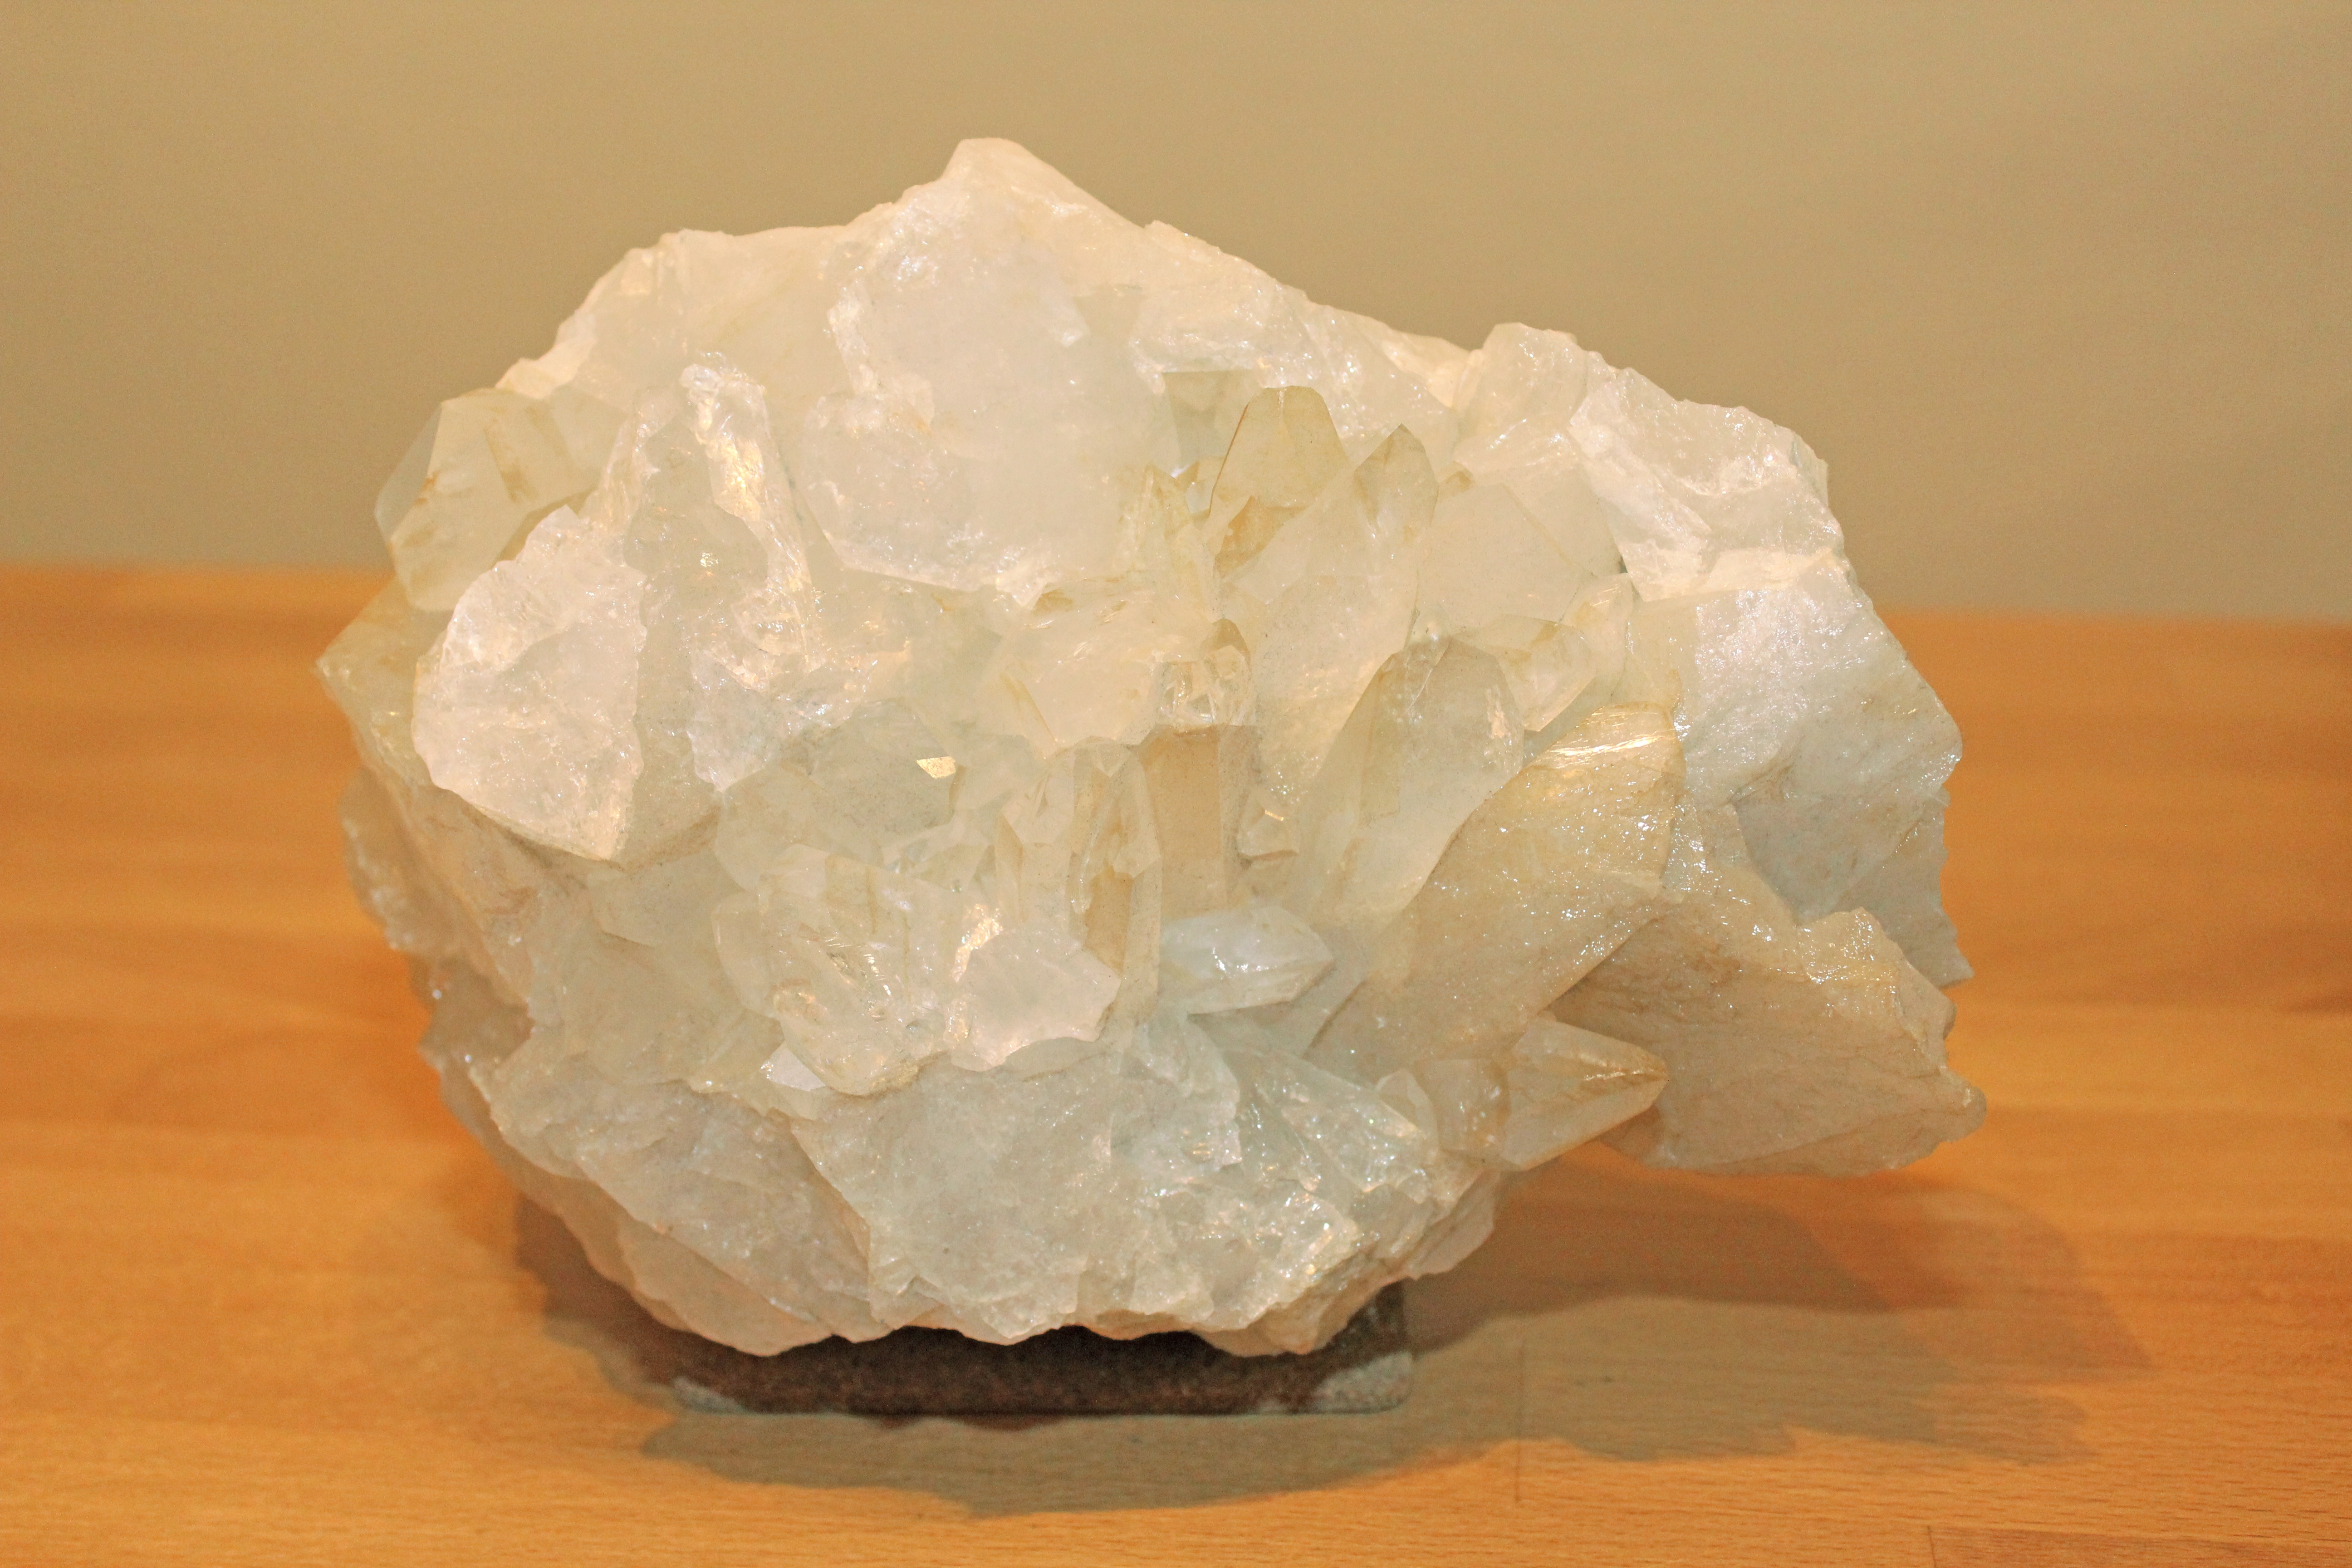
clear, medicine, transparent, decorative, gem, crystal, mineral, rock crystal, healing stone, chunks of precious stones